Battle of Ball's Bluff

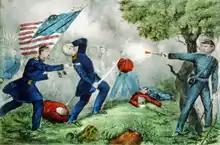
Death of Col. Edward D. Baker at the Battle of Ball's Bluff, by Currier and Ives

This Union defeat was relatively minor in comparison to the battles to come in the war, but it had an enormously wide impact in and out of military affairs. In addition to losing 223 soldiers, the Union lost a sitting senator, which led to severe political ramifications in Washington. Stone was treated as the scapegoat for the defeat, but members of Congress suspected that there was a conspiracy to betray the Union. The ensuing outcry, and a desire to learn why Federal forces had lost battles at Bull Run (Manassas), Wilson's Creek, and Ball's Bluff, led to the establishment of the Congressional Joint Committee on the Conduct of the War, which would bedevil Union officers for the remainder of the war (particularly those who were Democrats) and contribute to nasty political infighting among the generals in the high command.